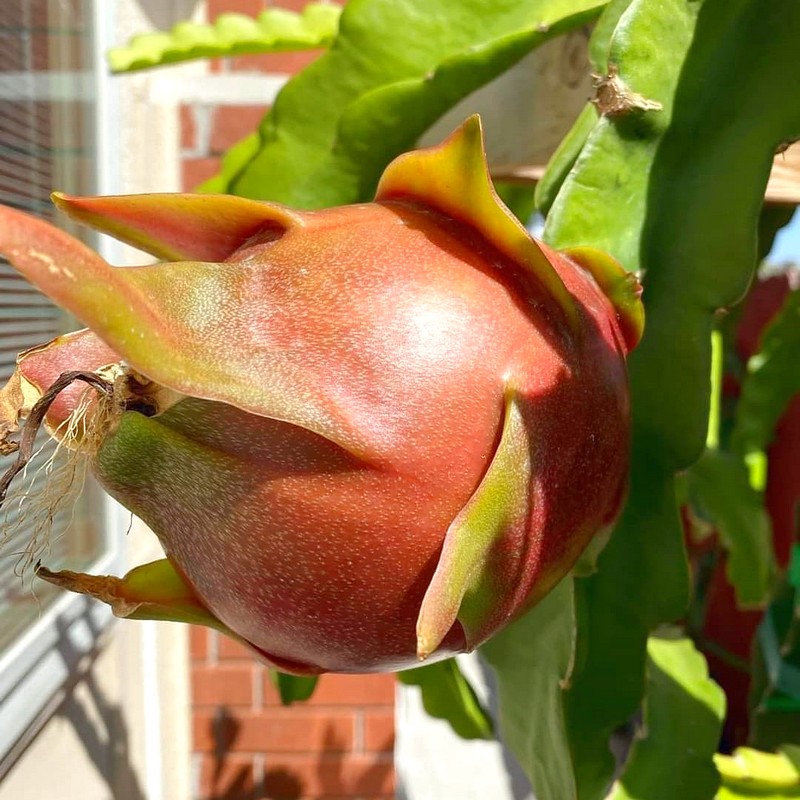
Label: Mature Dragon Fruit